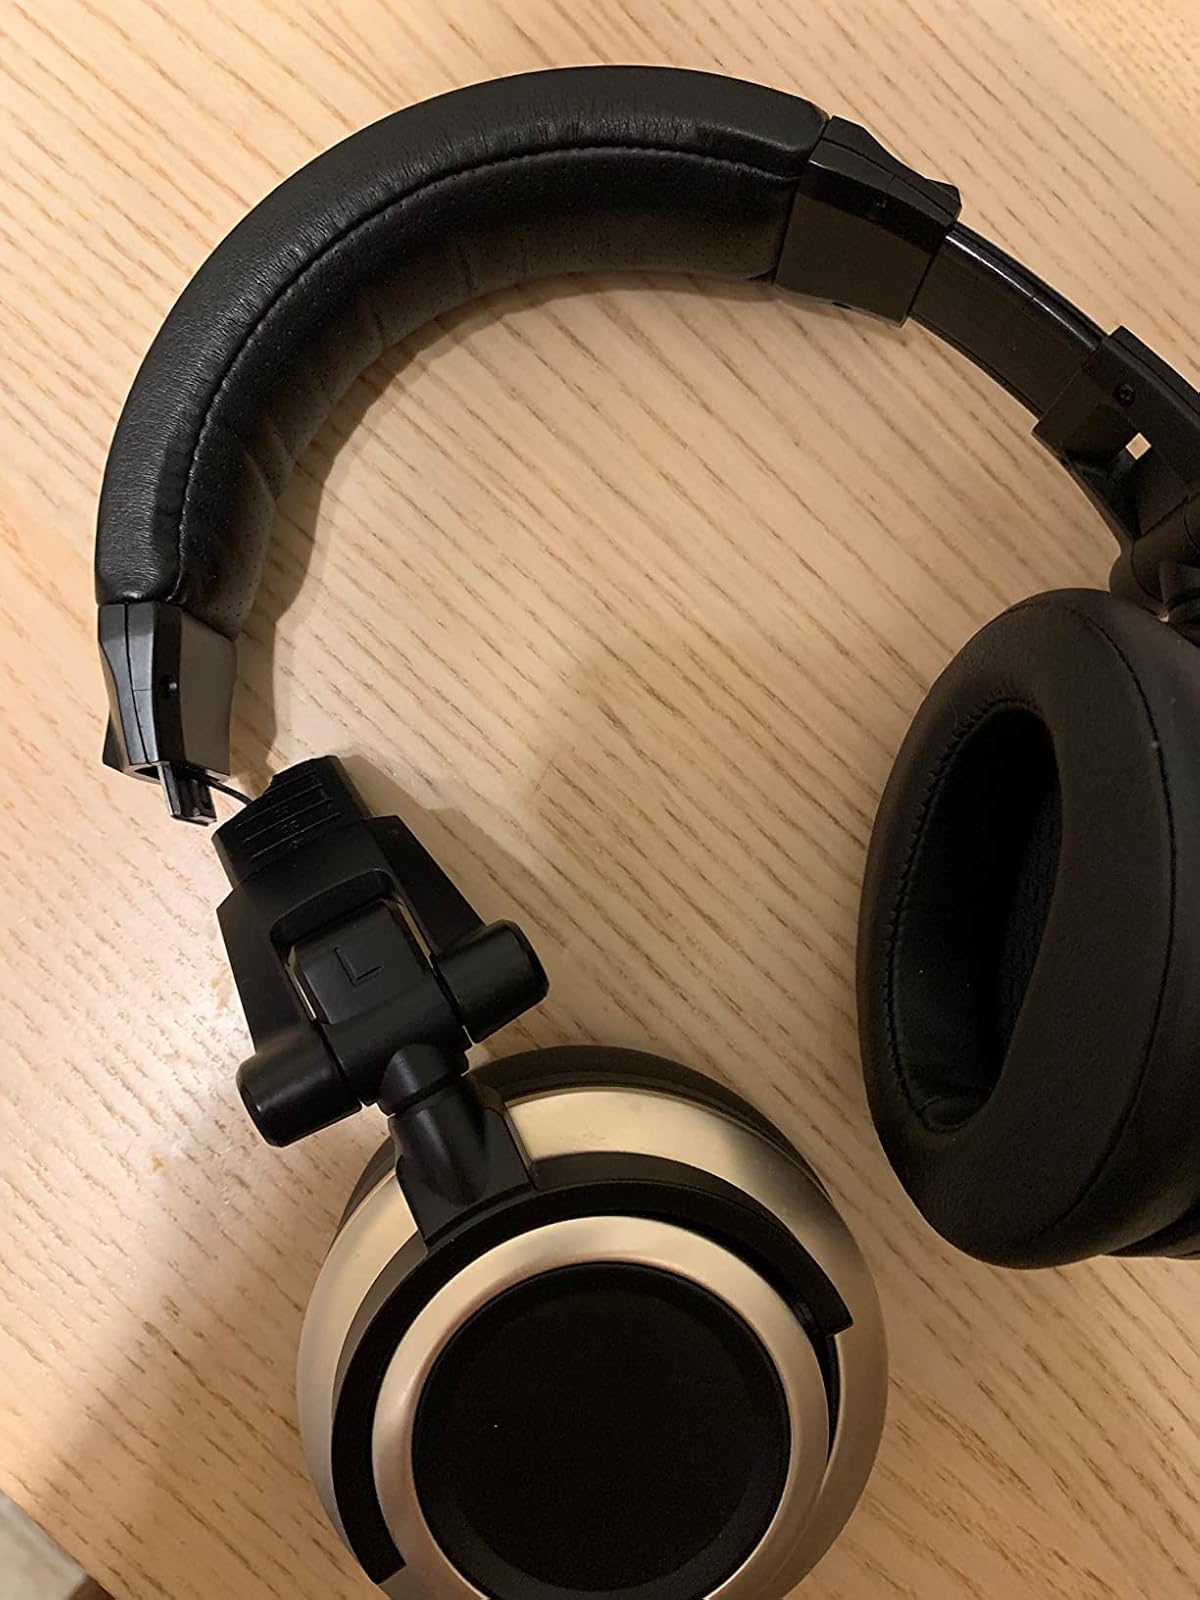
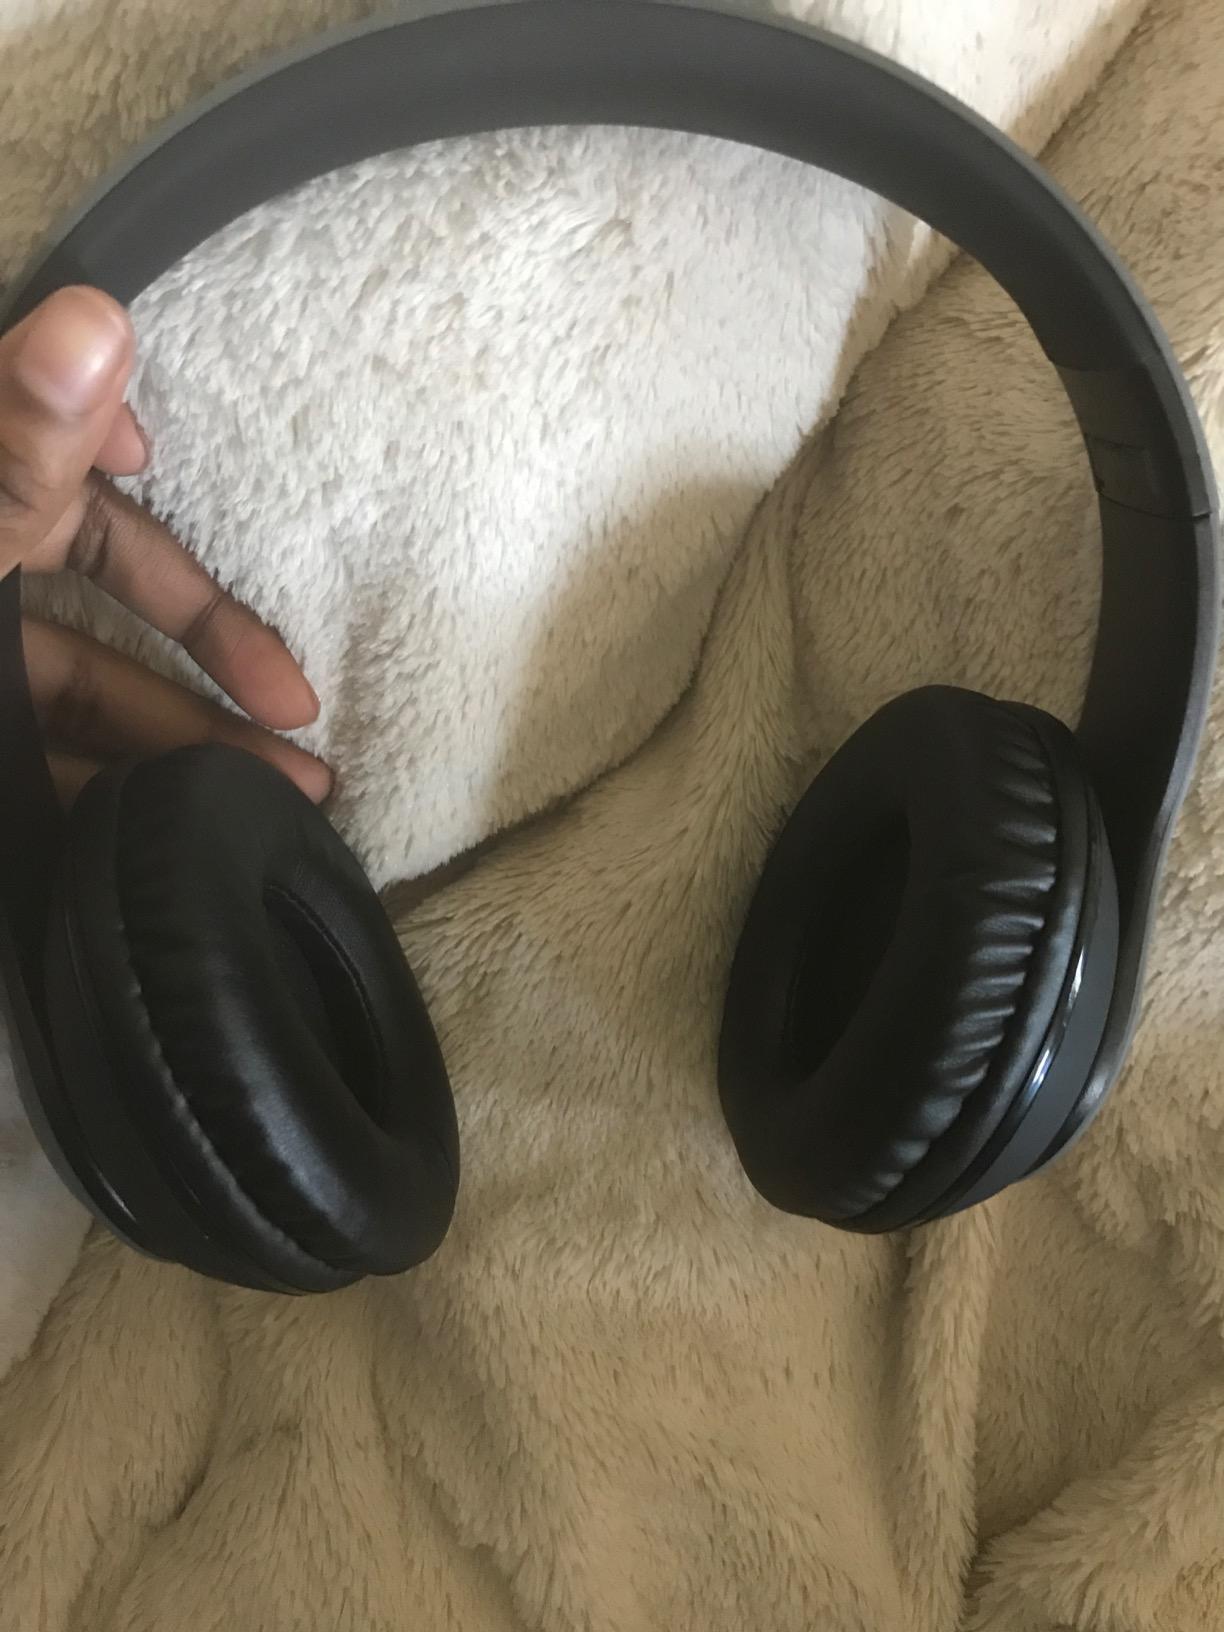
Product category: headphones
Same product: no